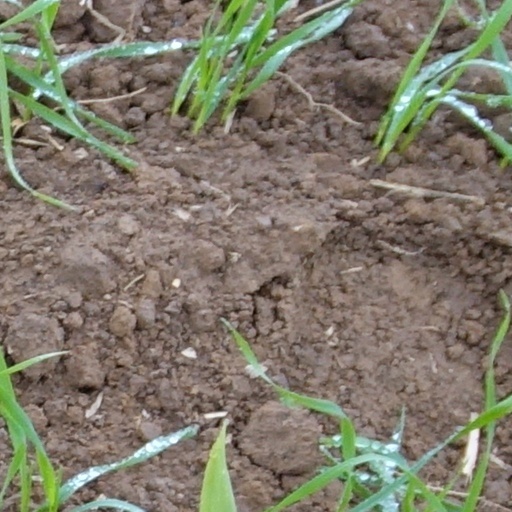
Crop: wheat